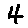
Label: 4